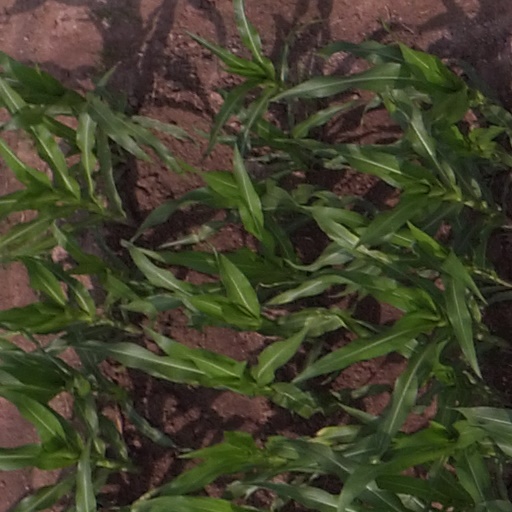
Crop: maize; corn